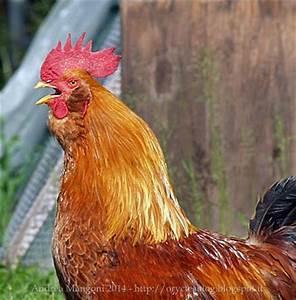
chicken